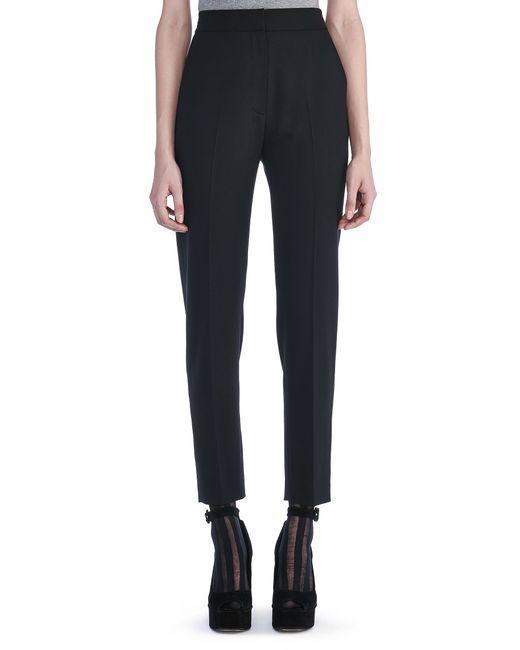
Schwarze Slim Fit Hose für Damen